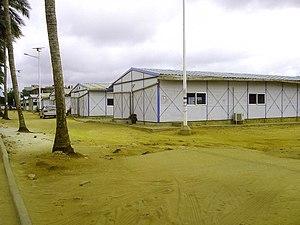
uac zone master bénin
L'université d'Abomey-Calavi est une université publique béninoise située dans la commune d'Abomey-Calavi, près de Cotonou, dans le sud du pays.